Aeolian-Skinner

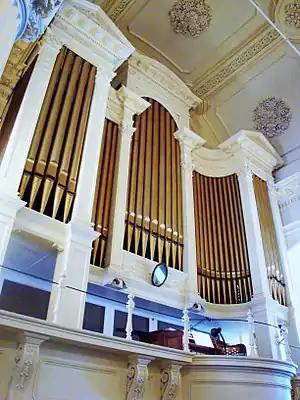
Aeolian-Skinner organ in Arlington Street Church, Boston, Massachusetts

Aeolian-Skinner Organ Company, Inc. of Boston, Massachusetts was an American builder of a large number of pipe organs from its inception as the Skinner Organ Company in 1901 until its closure in 1972. Key figures were Ernest M. Skinner (1866–1960), Arthur Hudson Marks (1875–1939), Joseph Silver Whiteford (1921-1978), and G. Donald Harrison (1889–1956). The company was formed from the merger of the Skinner Organ Company and the pipe organ division of the Aeolian Company in 1932.